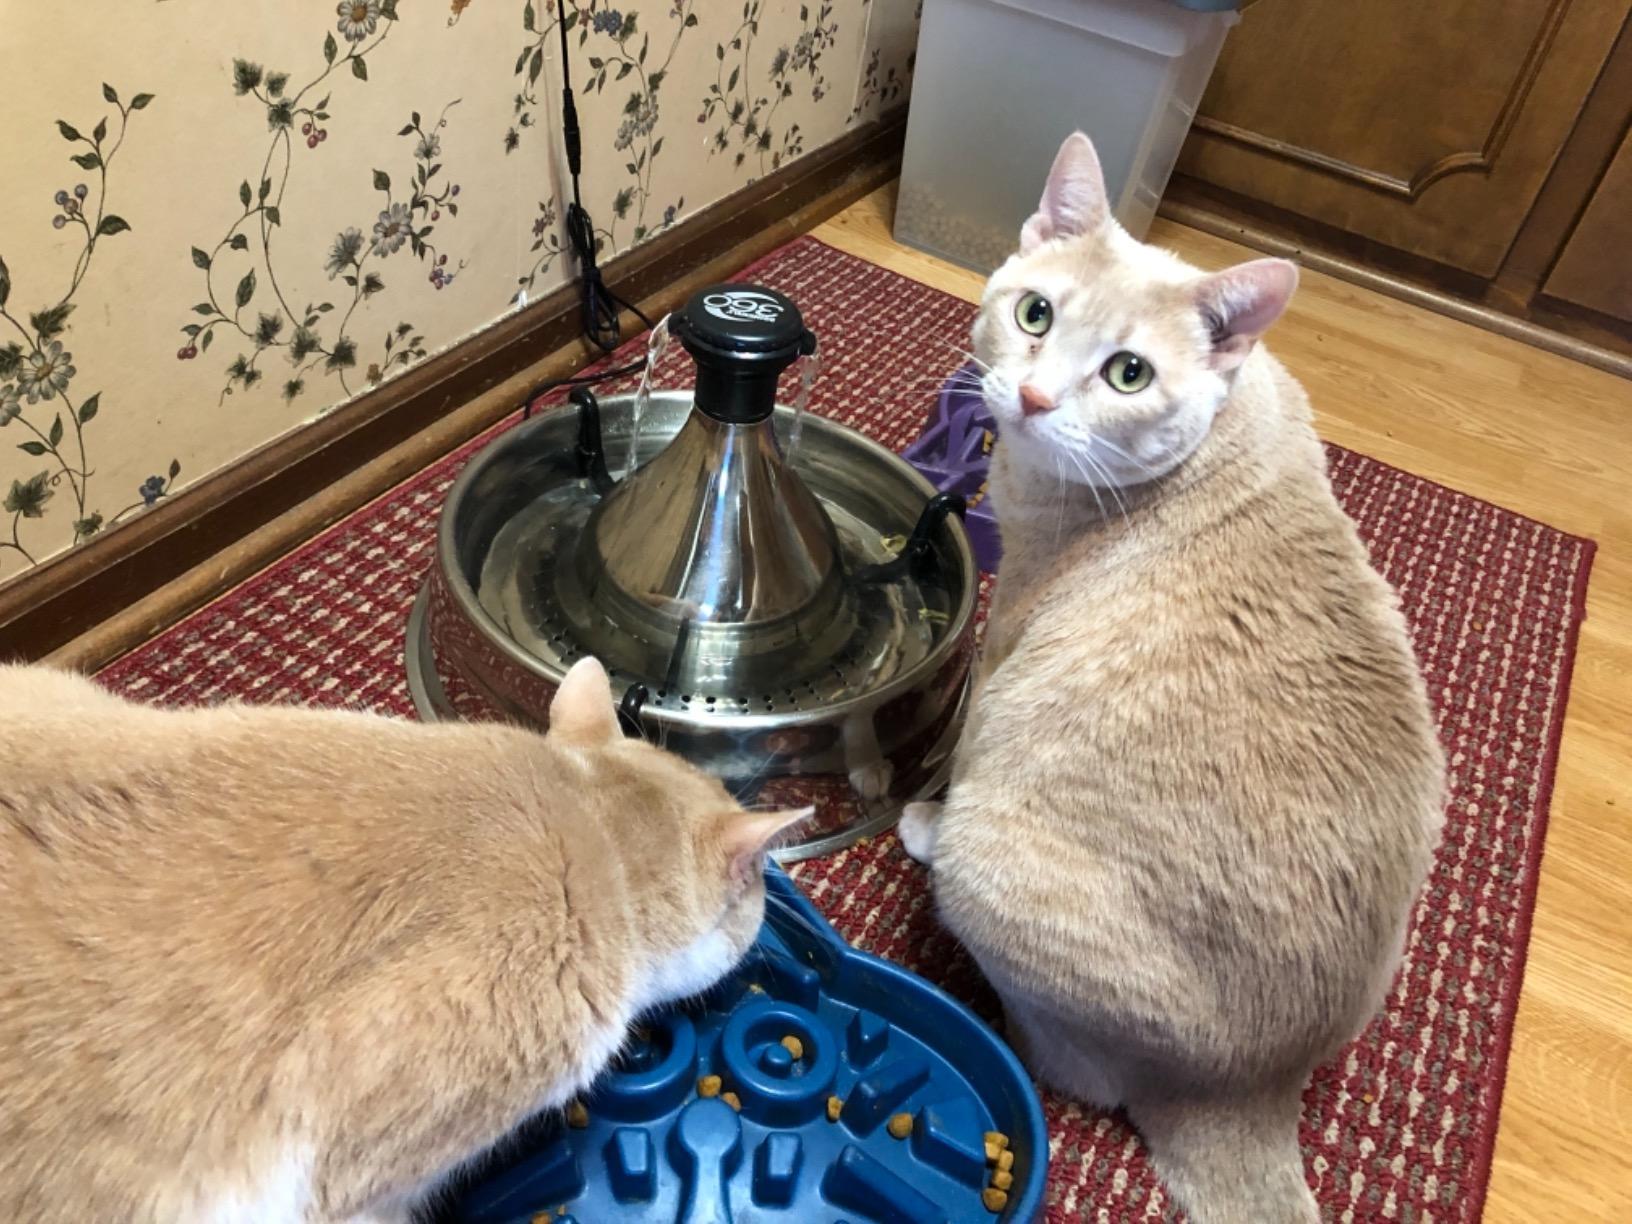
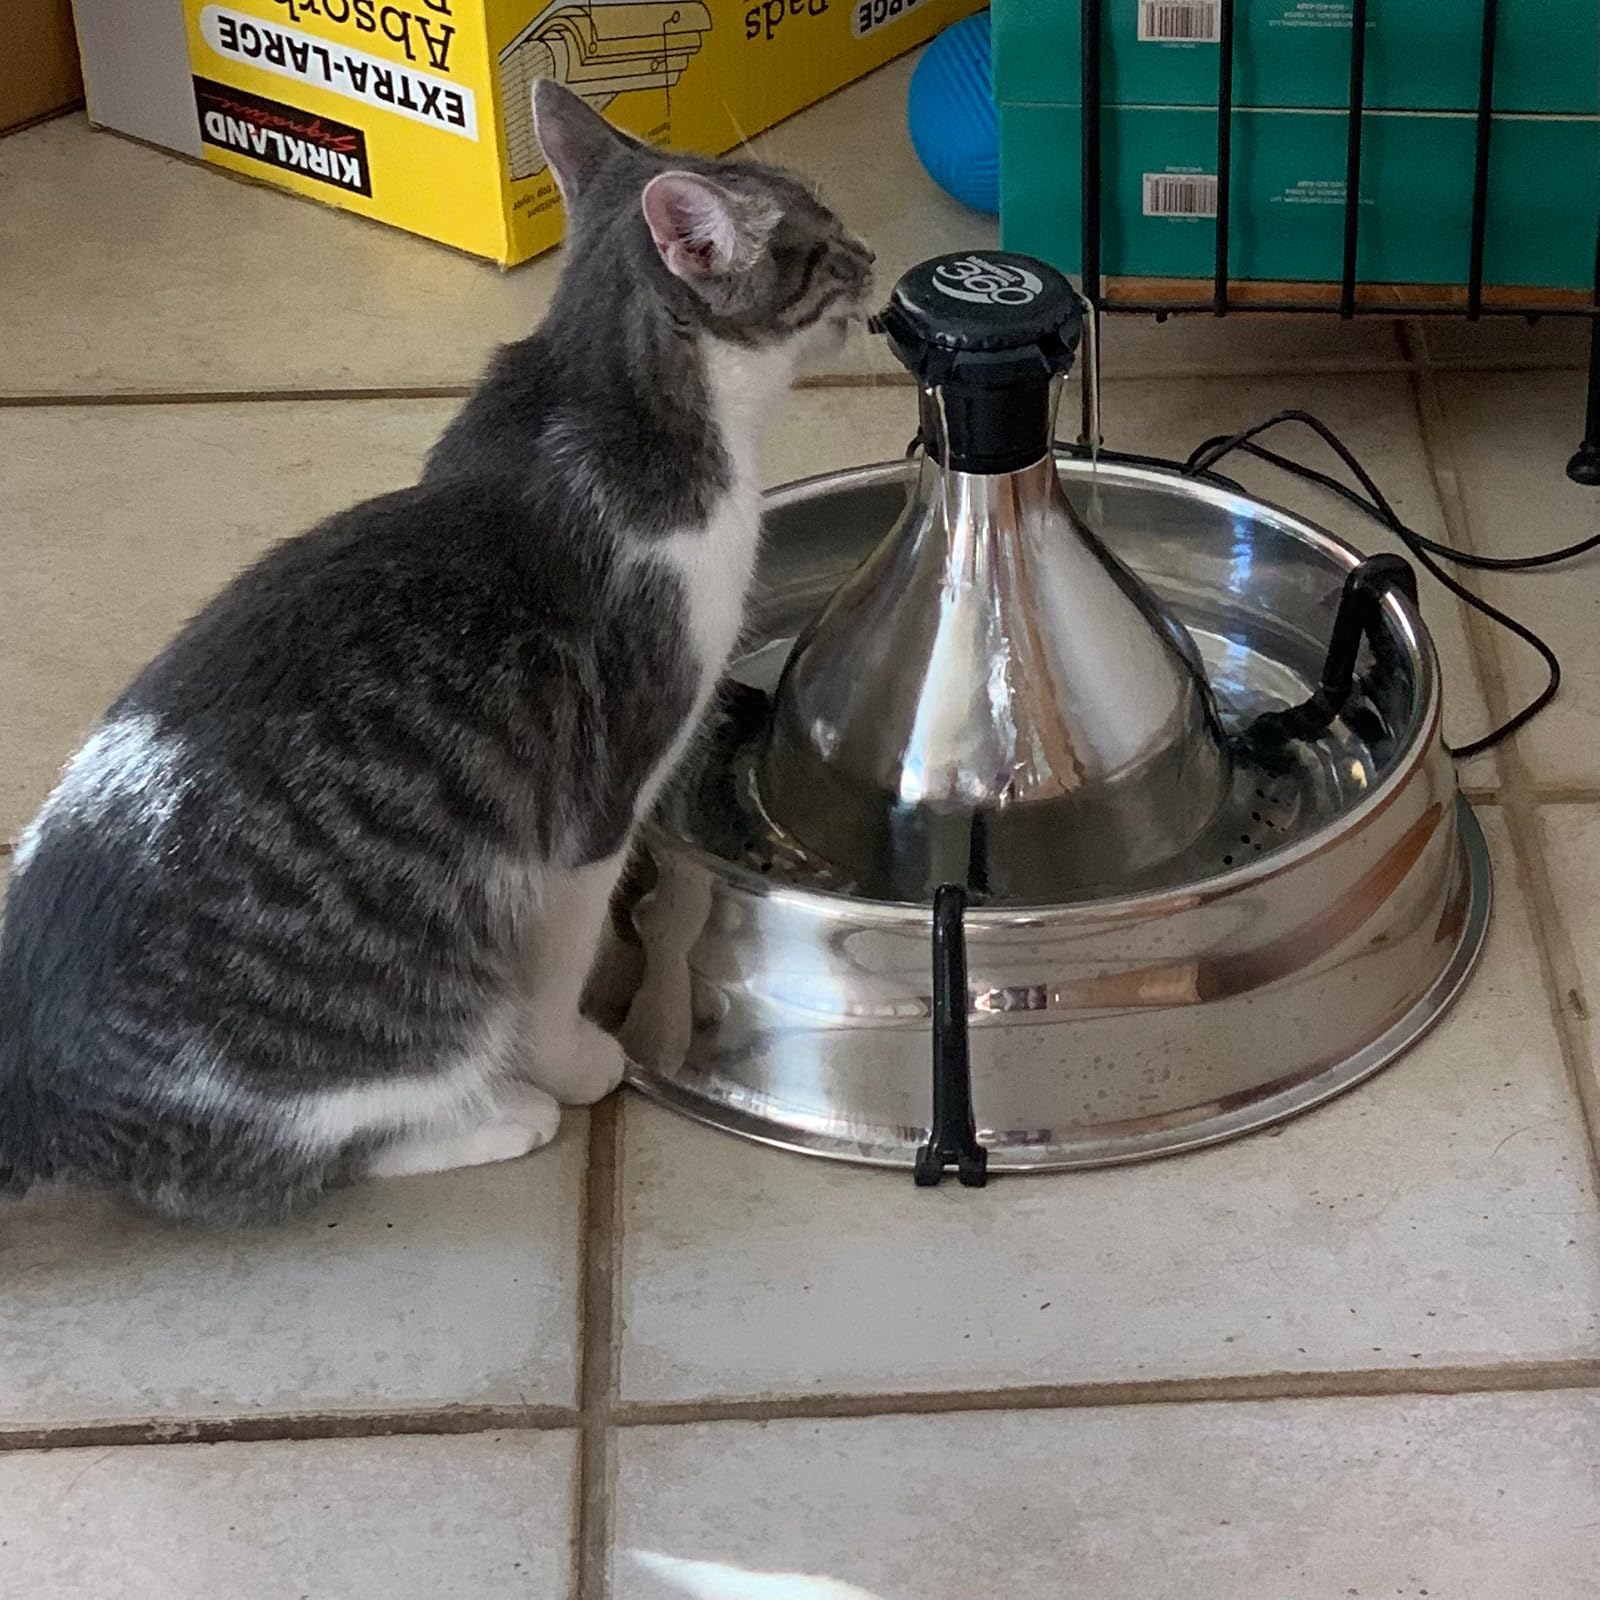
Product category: items_bowl
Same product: yes